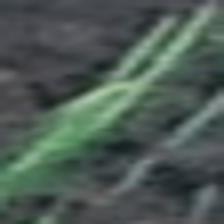
Label: single